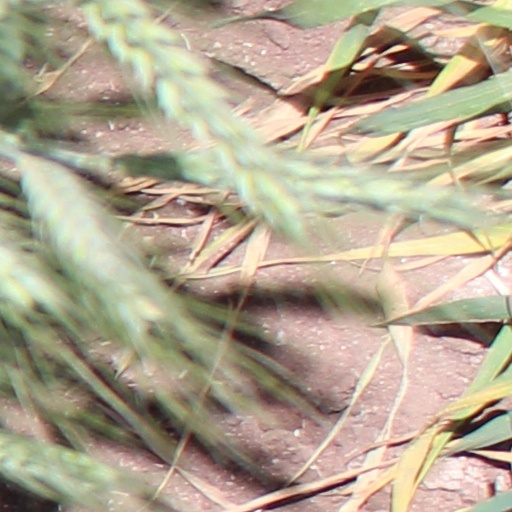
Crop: wheat